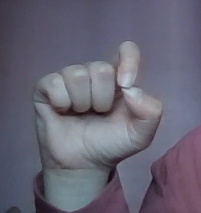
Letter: fa